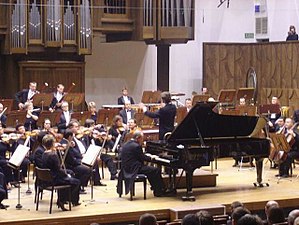
Klaverkoncert
En klaverkoncert
En klaverkoncert er et musikværk for klaver og orkester. Orkestret består oftest af strygere som violiner, celloer, bratscher og kontrabasser; træblæsere som fløjte, obo og fagot; messingblæsere som horn og trompet samt en gang imellem slagtøj som f.eks. pauke. Antallet af disse instrumenter varierer fra værk til værk. Desuden kan der i nogle musikværker forkomme mindre brugte instrumenter som f.eks. engelskhorn og saxofon.